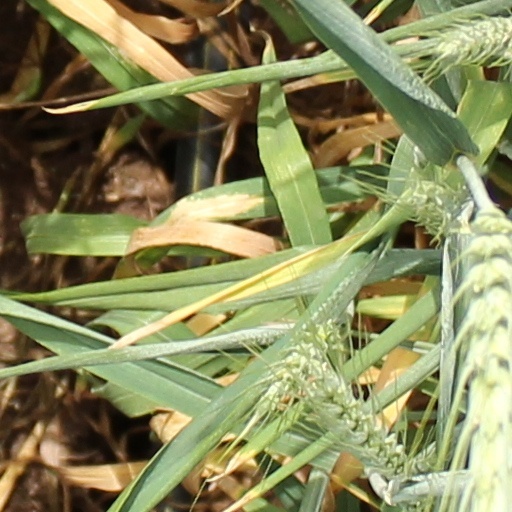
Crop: wheat